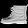
Label: Ankle boot